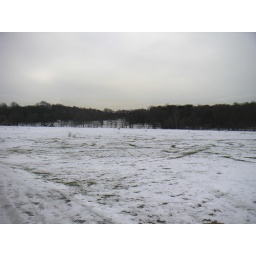
Huge balls of snow as far as the eye can see, near the lake at Wollaton Park.